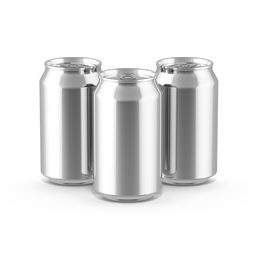
Label: metal